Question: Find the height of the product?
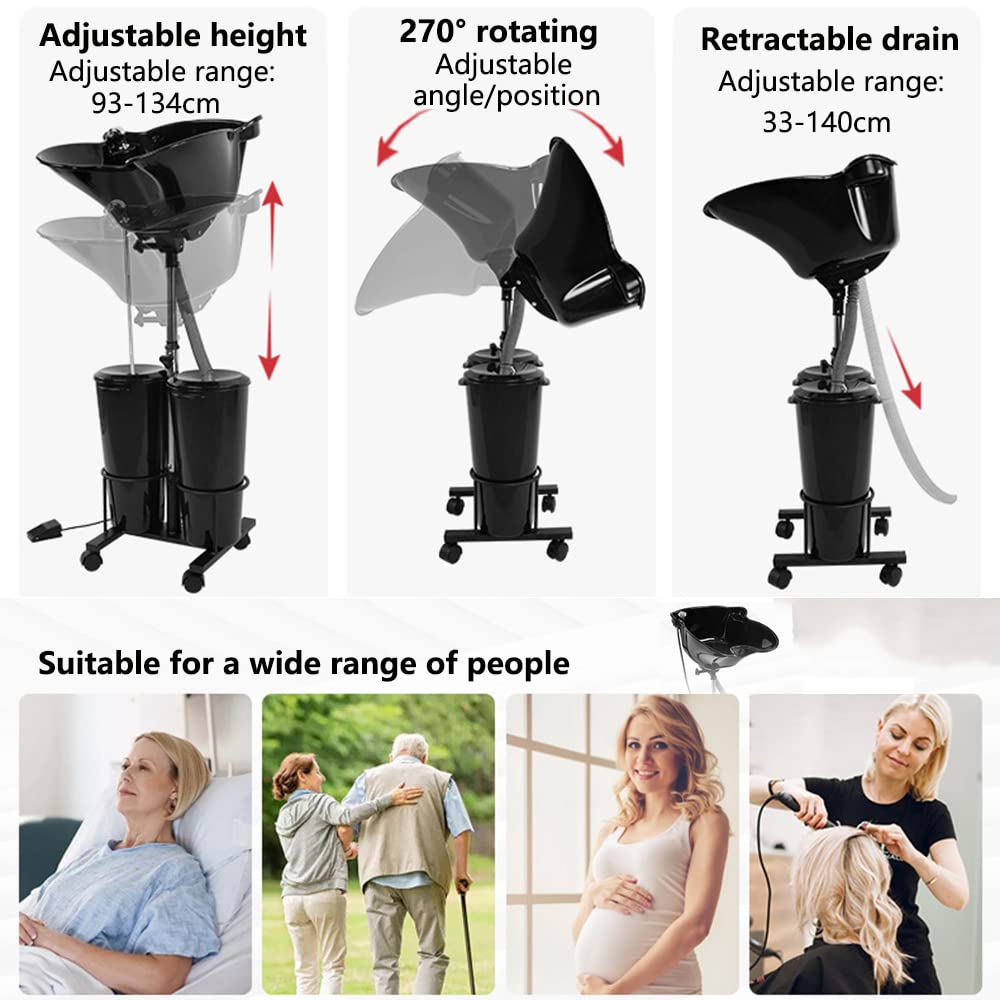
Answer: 33.0 centimetre